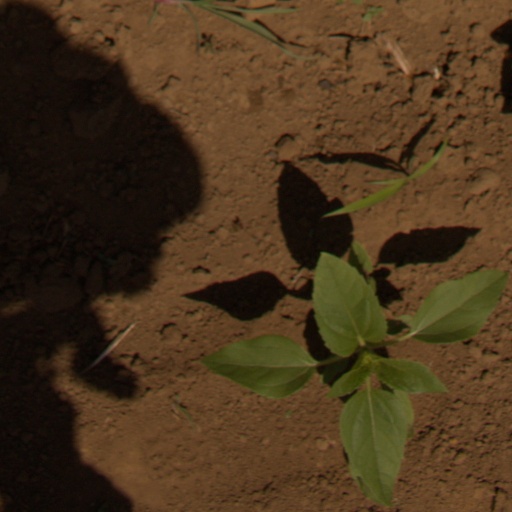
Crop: Jerusalem artichoke